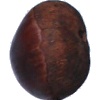
Label: chestnut